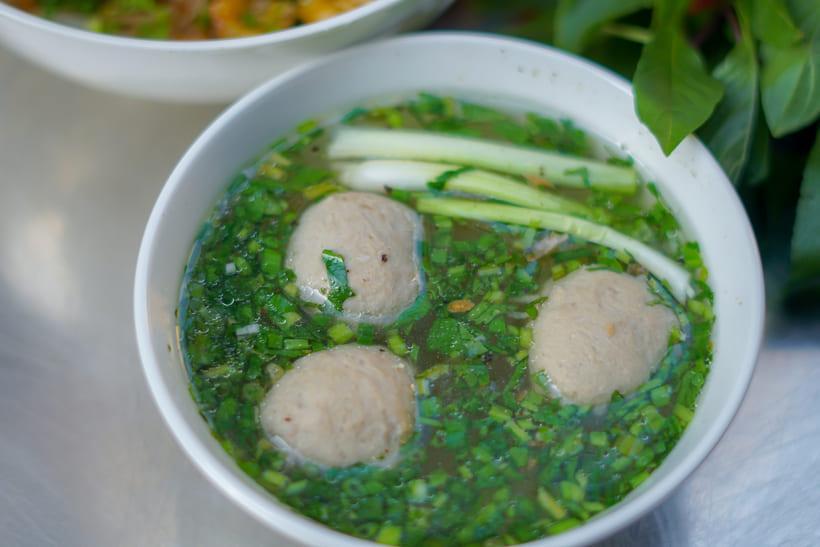
có nhiều hành xuất hiện ở trong món ăn